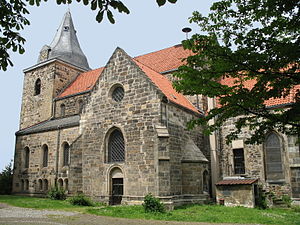
Ronnenberg
Michaeliskirche i Ronnenberg.
Ronnenberg er en tysk by i Region Hannover i Niedersachsen.